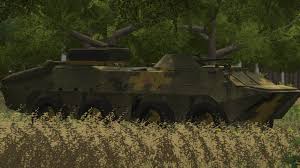
Label: BTR-70